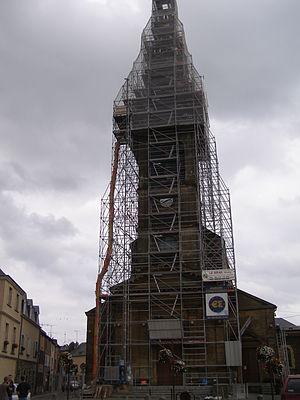
Échafaudage installé à l'église de Rocroi (Ardennes, France).